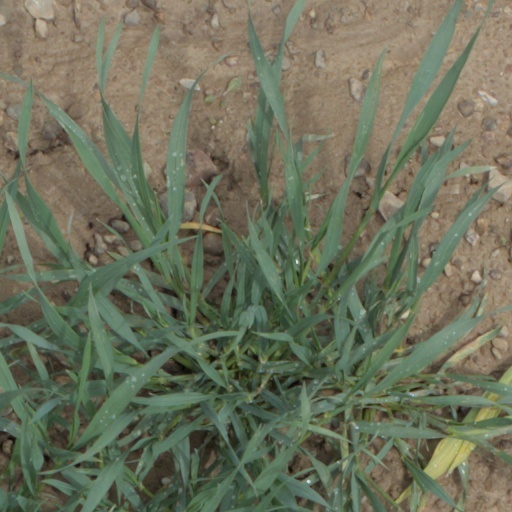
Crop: wheat